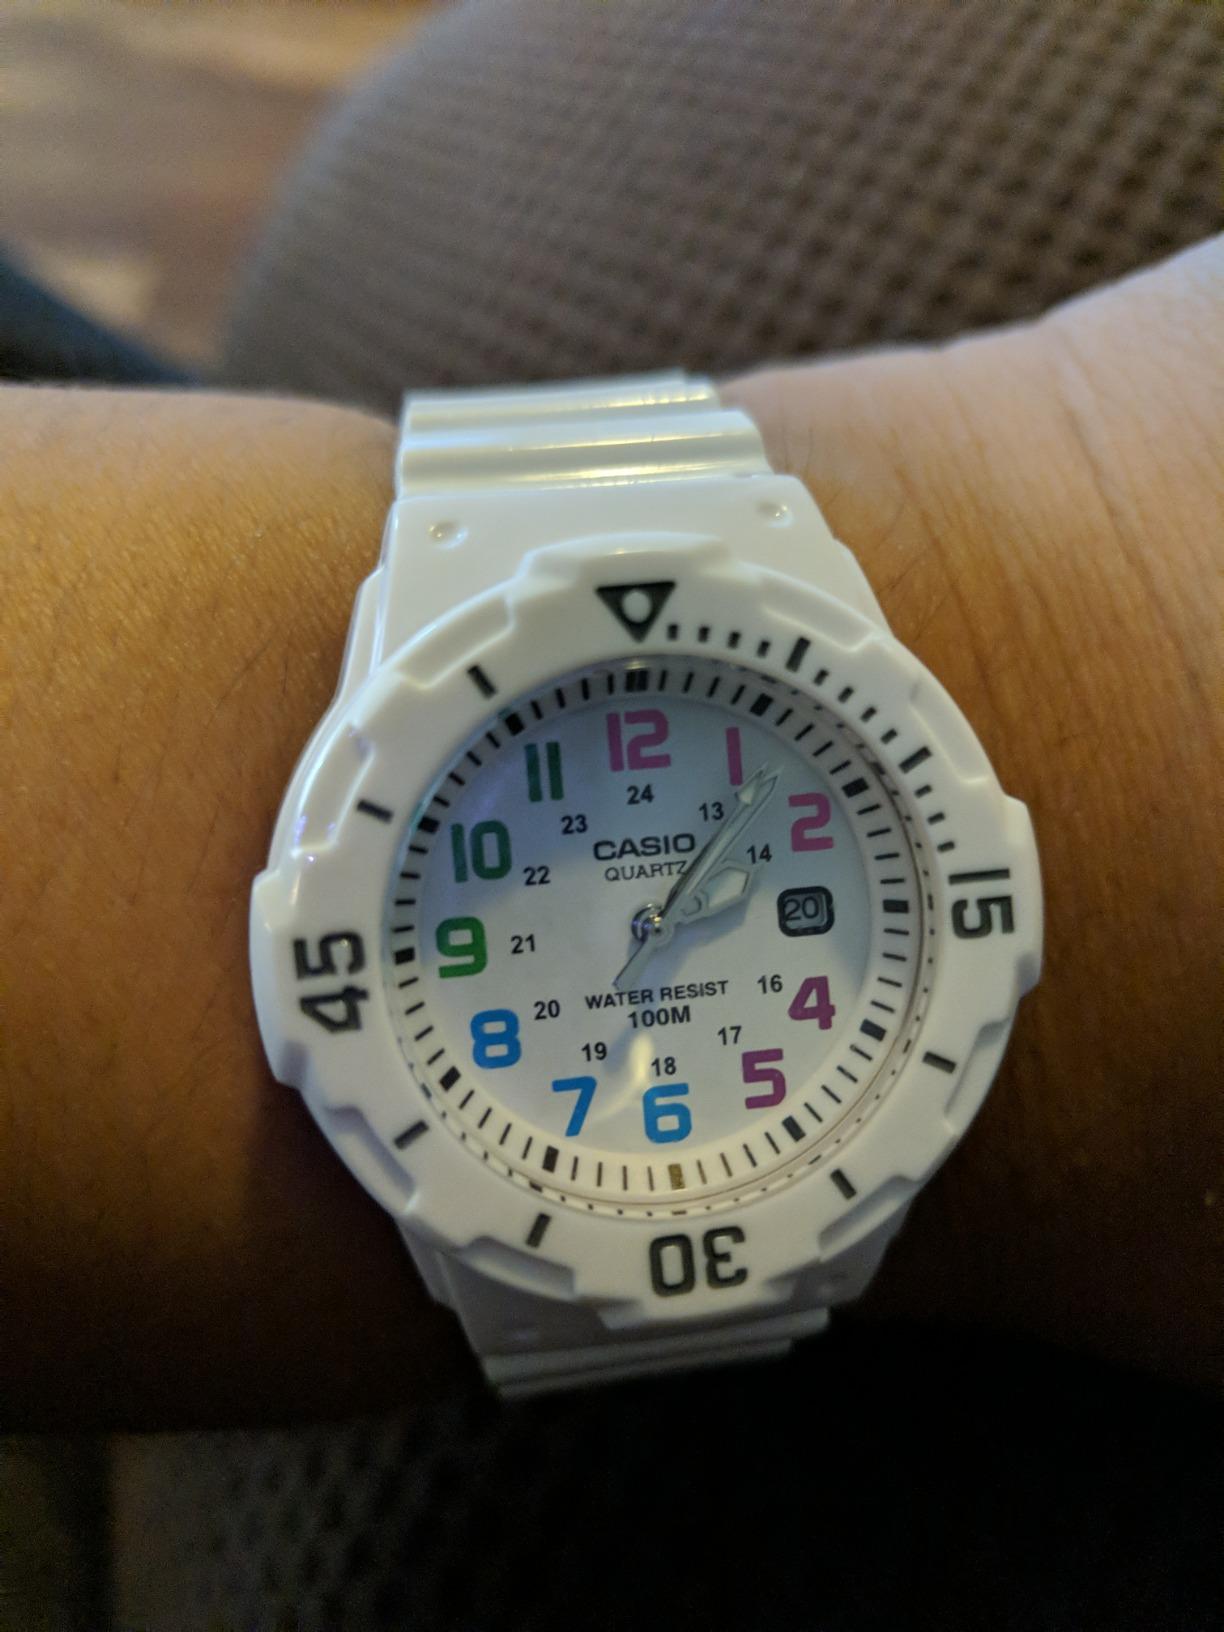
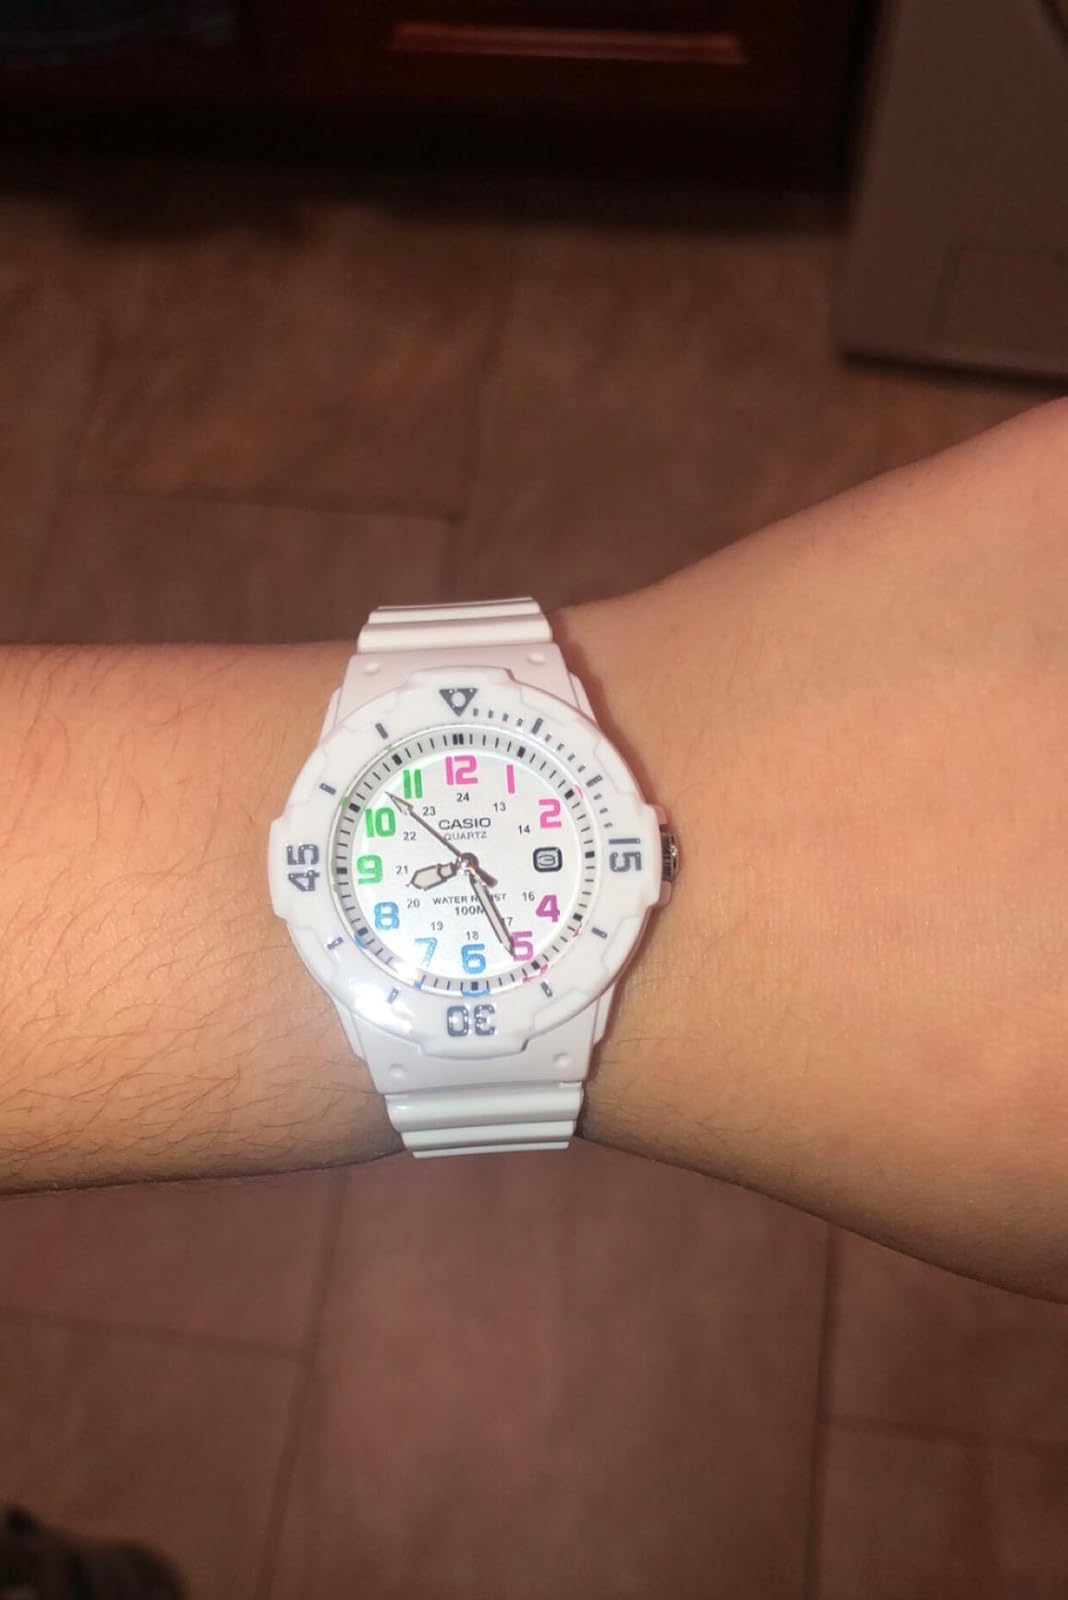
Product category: accessories_watch
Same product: yes